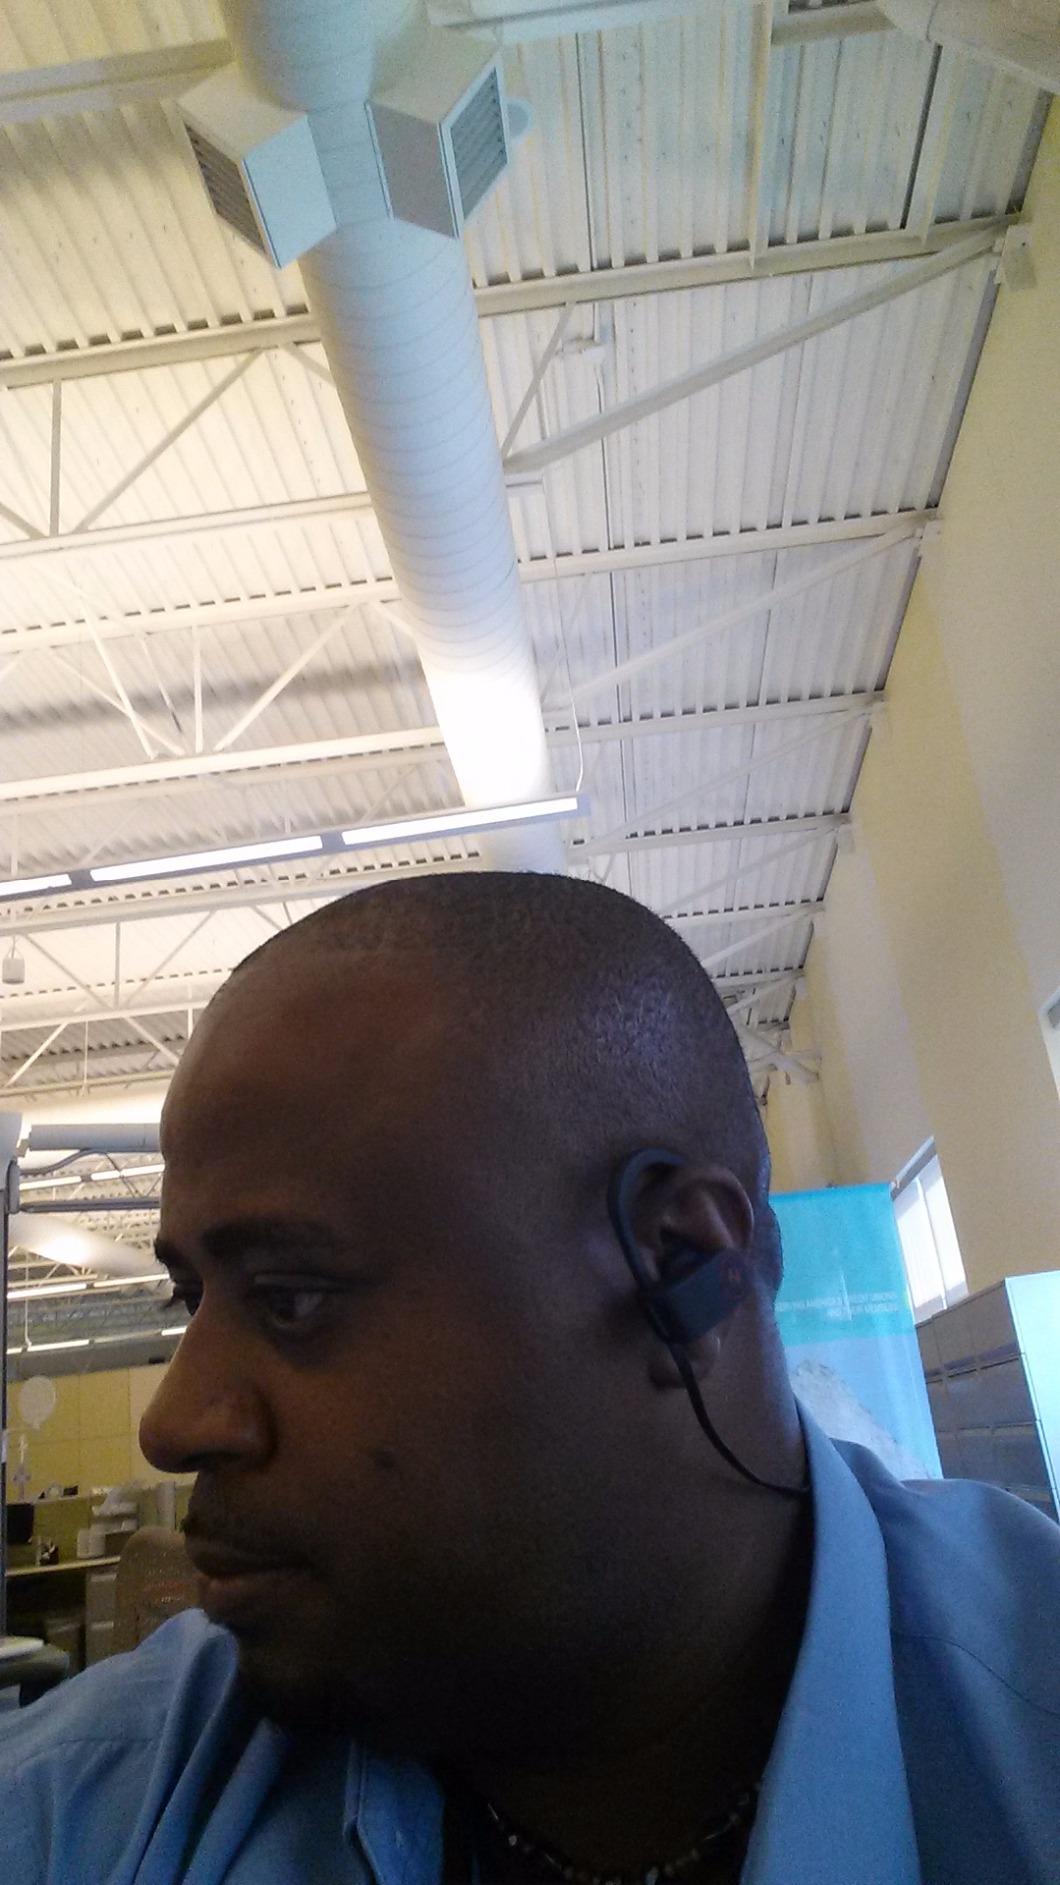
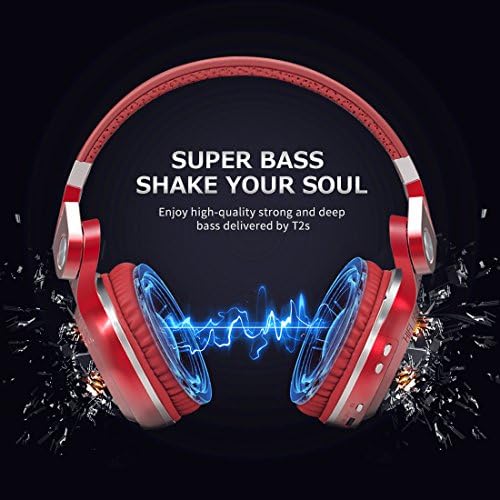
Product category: headphones
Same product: no